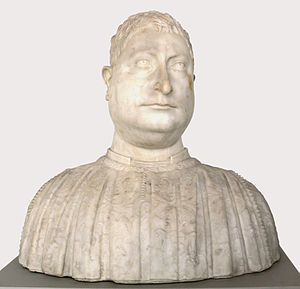
Mino da Fiesole
Mino da Fiesole: Portrætbuste af Niccolò Strozzi, 1454, i skulptursamlinegn i Bodemuseum (Berlin)
Mino di Giovanni da Fiesole var en italiensk billedhugger.